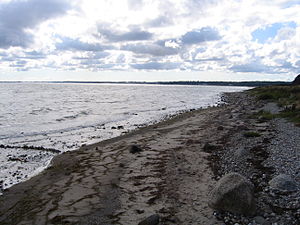
Hohwachter Bucht
Udsigt over Hohwachter Bucht fra vest
Hohwachter Bucht i det nordlige Tyskland, er en sidebugt til Kiel Bugt i Østersøen ved nordkysten af Wagrien mellem Hohwacht og Heiligenhafen. De kendte badestrande ved Hohwachter Bucht er Hohwacht-, Behrensdorf-, Sehlendorf- og Weißenhäuser Strand. En del af vandområdet er afspærret militæområde.